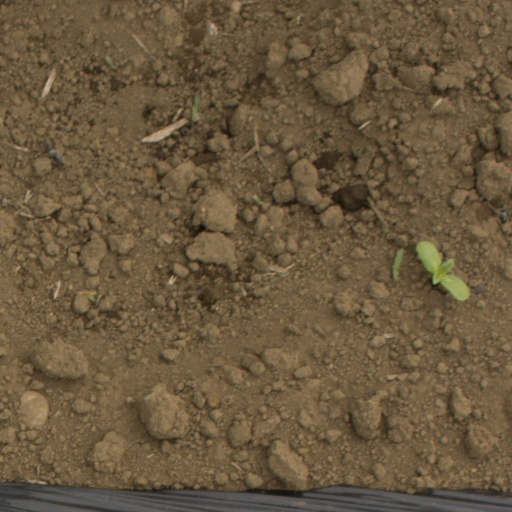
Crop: Jerusalem artichoke